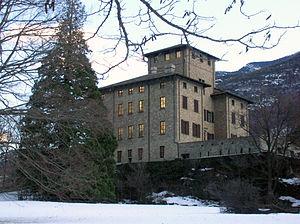
Les châteaux valdôtains sont nombreux et importants, et témoignent du passé illustre de cette petite région montagneuse, comme voie de passage alpine.
Le Château du baron Gamba, également le Château Gamba, est un château valdôtain, élevé à partir d'un projet datant de 1911. Il est le troisième château présent à Châtillon par importance, après celui des Passerin d'Entrèves et celui d'Ussel, ces deux derniers d'époque médiévale.